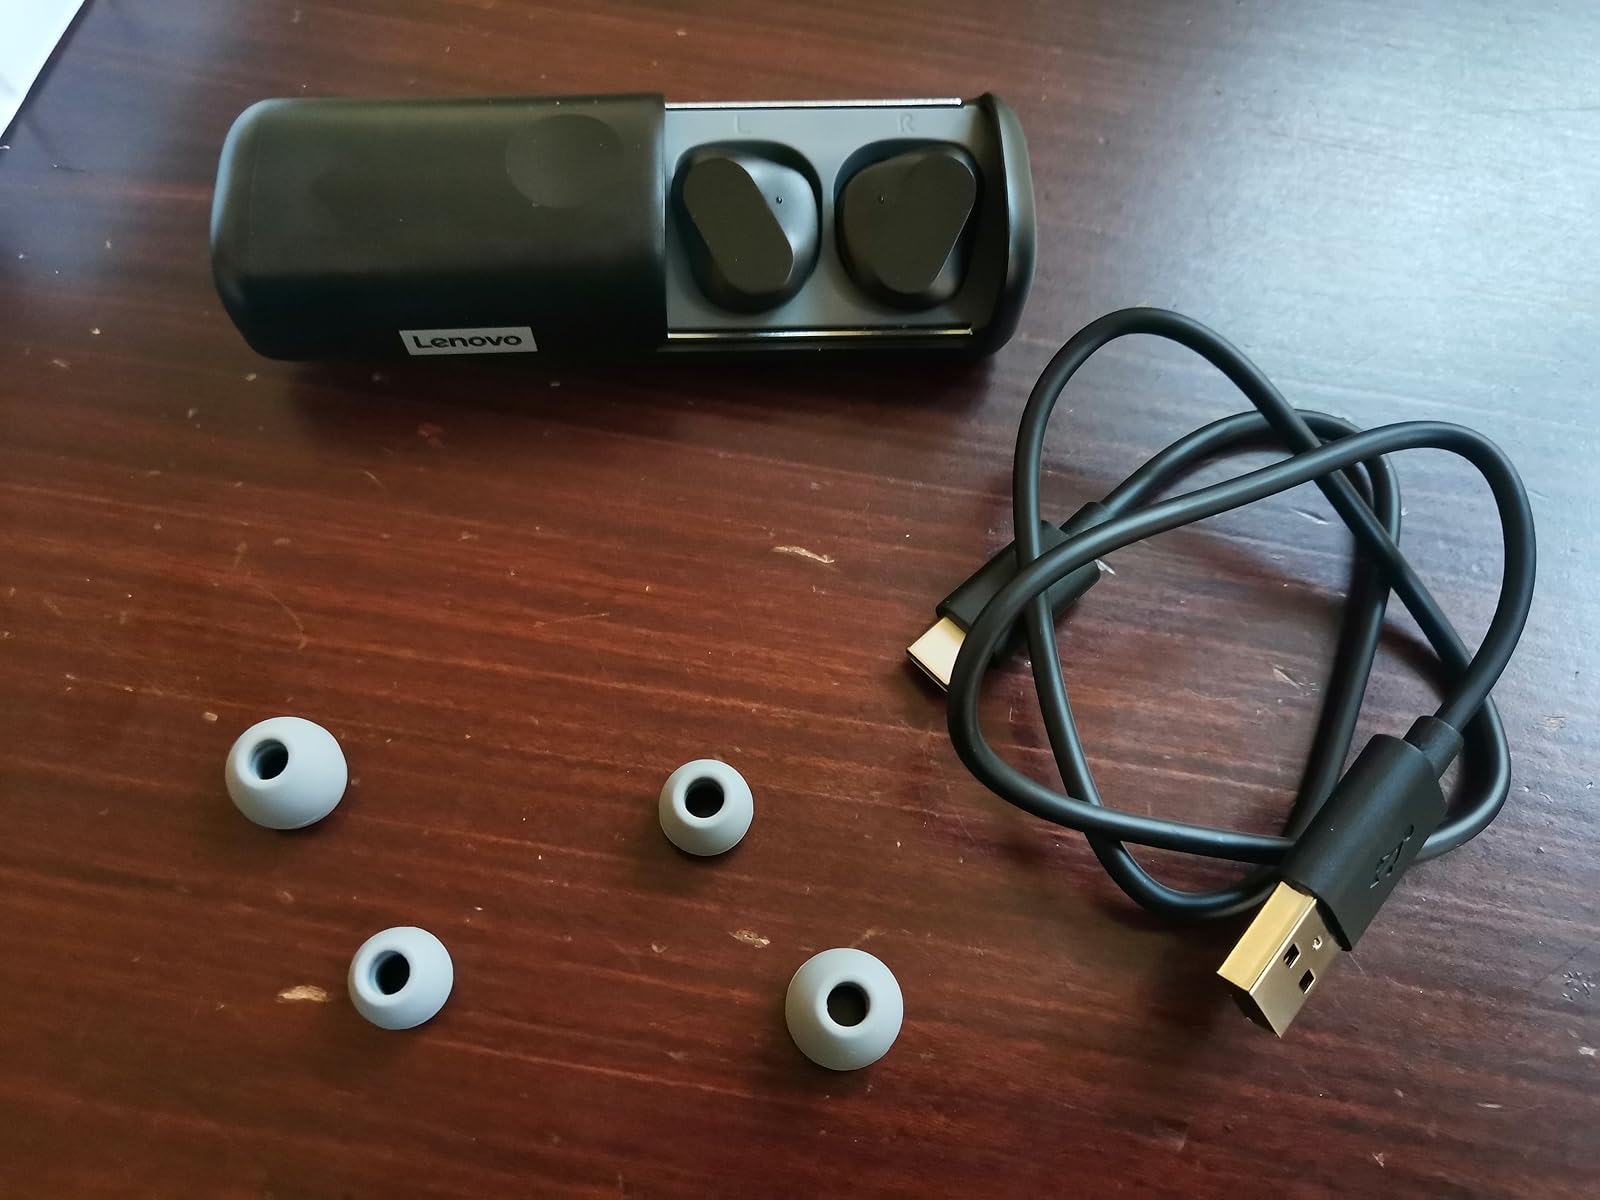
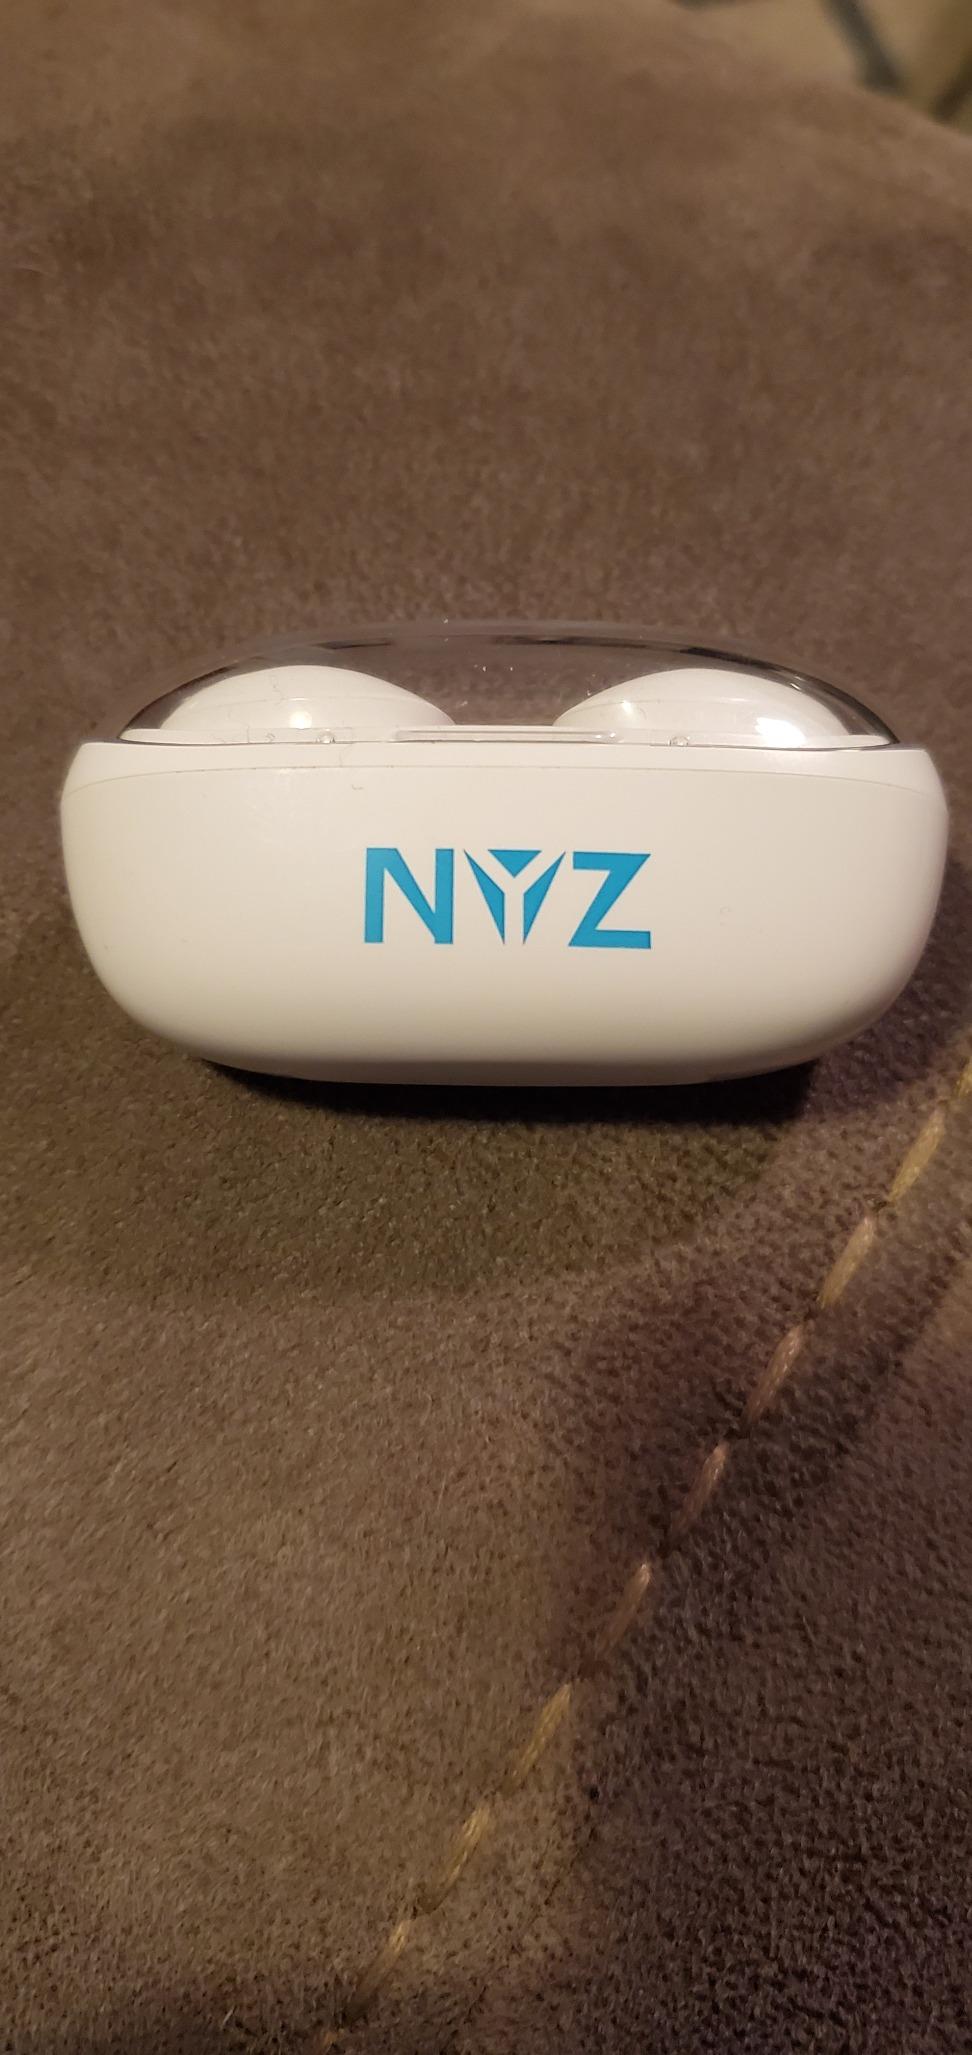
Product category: earbuds
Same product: no